Ludwig Schupmann

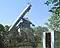
Rathenow's Giant Telescope in the modern "Park of Optics" where it is located since 2009.

In 1882, electric street lighting was put into operation in the center of the city of Berlin (Potsdamer Platz and Leipziger Straße) for which the company Siemens & Halske supplied a total of 36 carbon arc lamps.